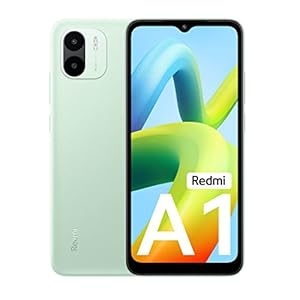
Redmi A1 (Light Green
Category: Electronics
Price: 6499 (list price: 8999)
Rating: 4.0 (7,807 ratings)
About this product: Display: 16.56cm HD+ Scratch resistant display|Processor: MediaTek Helio A22 processor; up to 2.0GHz|Camera: 8MP Dual camera | 5MP Front camera|Memory, Storage & SIM: 2GB LPDDR4x RAM | 32GB storage expandable up to 512GB with dedicated SD card slot | Dual SIM (nano+nano) dual standby (4G+4G)|Battery: 5000 mAh large battery with 10W in-box charger